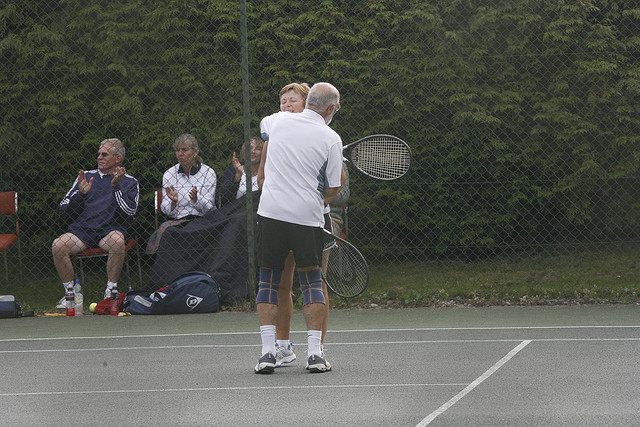
hai người già đang cầm vợt tennis và ôm nhau ở trên sân